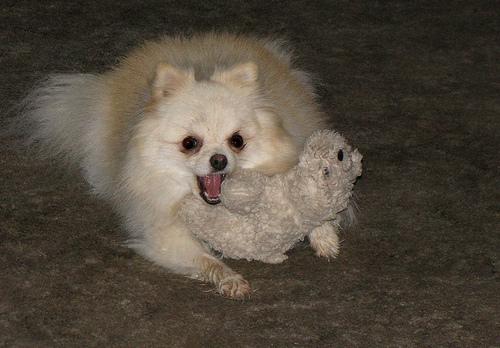
Breed: pomeranian